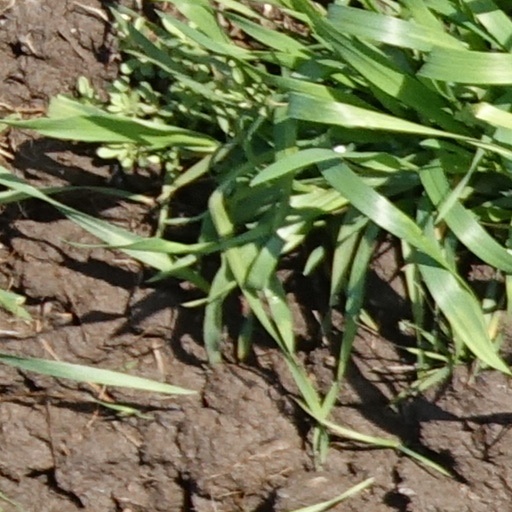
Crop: wheat